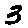
Label: 3